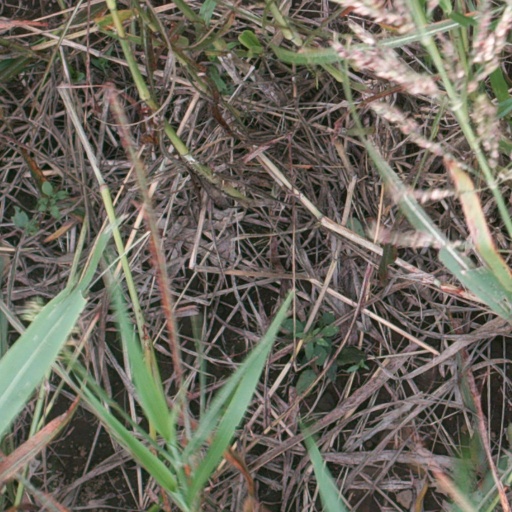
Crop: sorghum